William Herschel

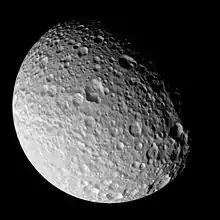
A "Cassini" orbiter's view of Mimas, a moon of Saturn discovered by Herschel in 1789

In 1789, shortly after this instrument was operational, Herschel discovered a new moon of Saturn: Mimas, only in diameter. Discovery of a second moon (Enceladus) followed, within the first month of observation.